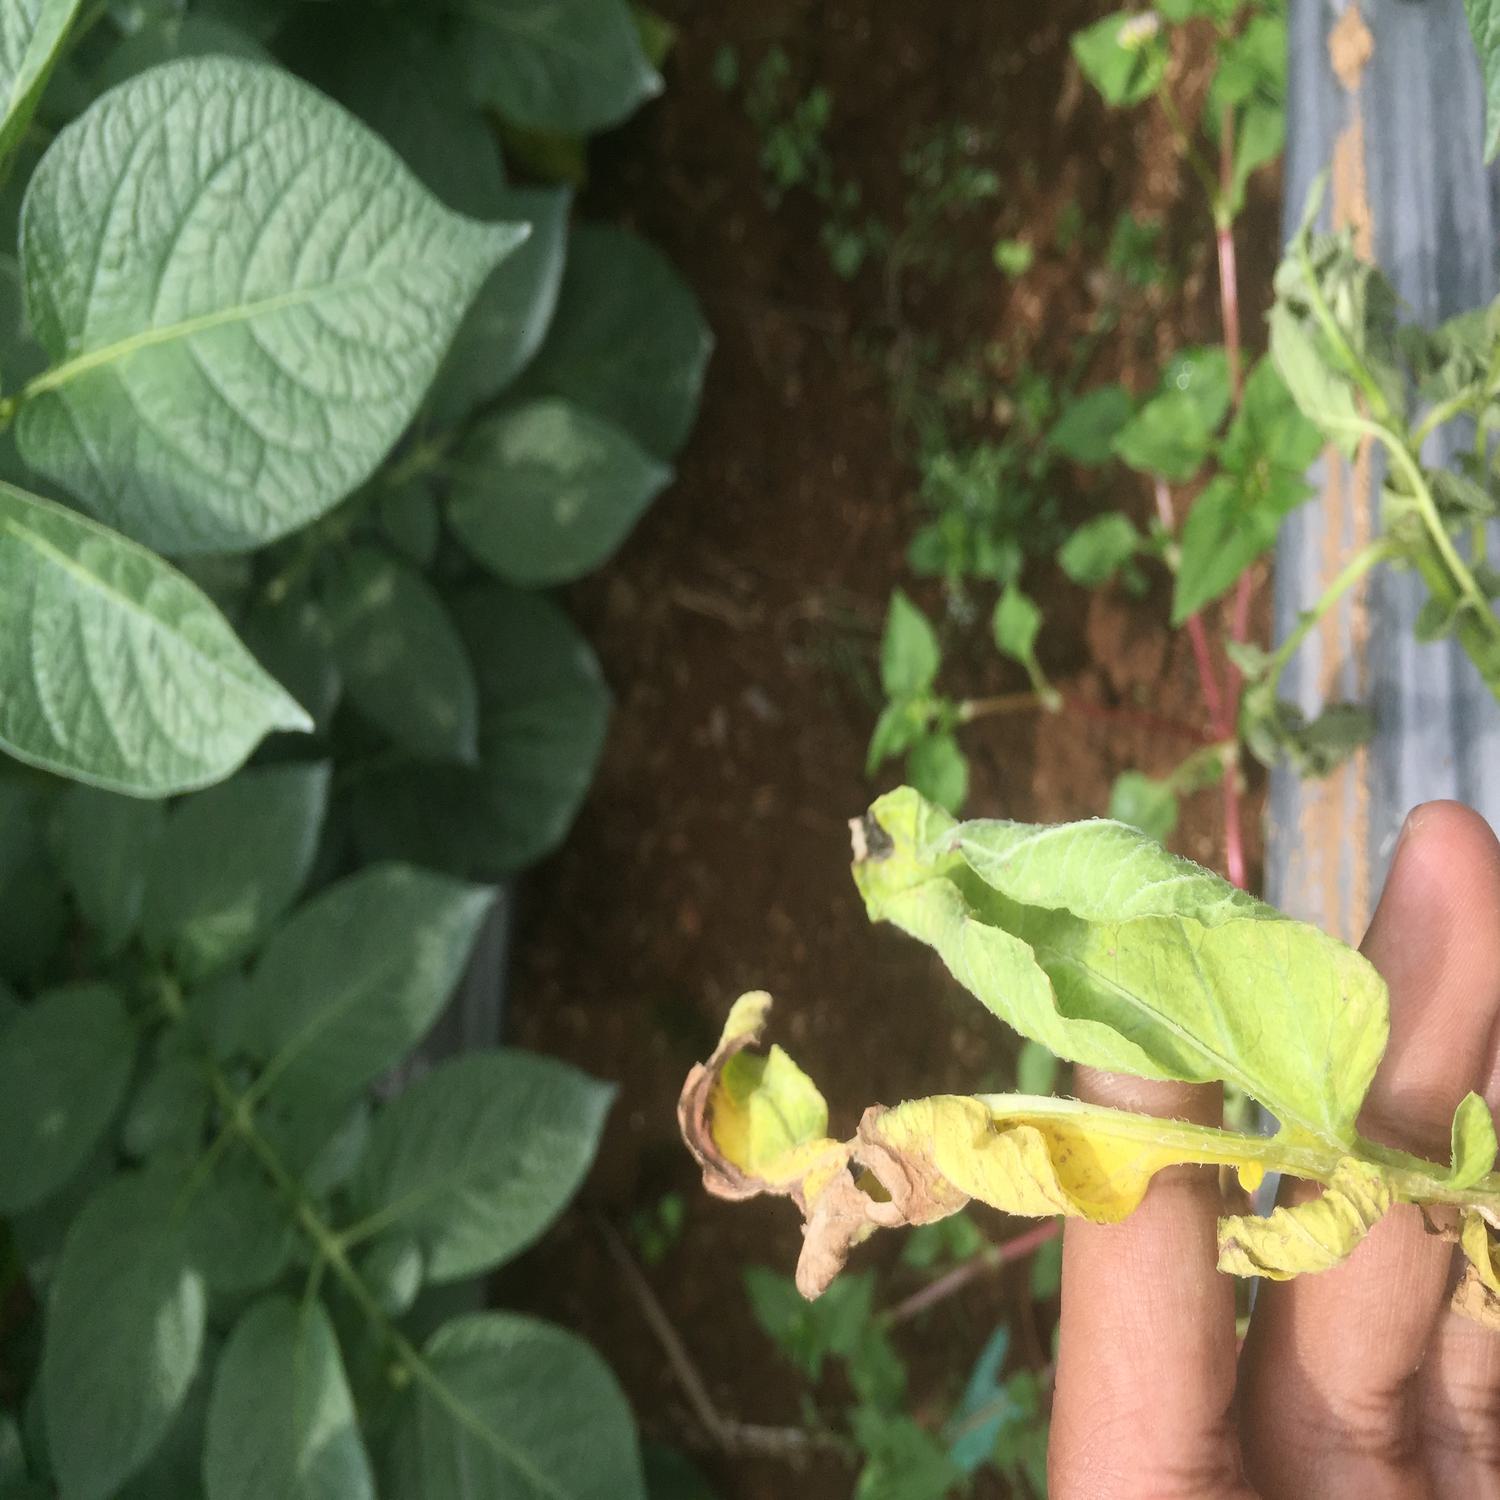
Label: Bacteria